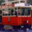
Label: streetcar